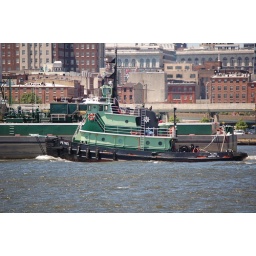
Tug boat on the Delaware river in Philadelphia